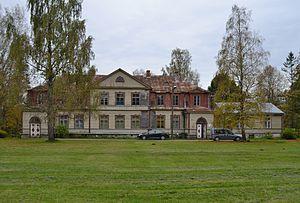
Voici une liste de manoirs en Estonie.